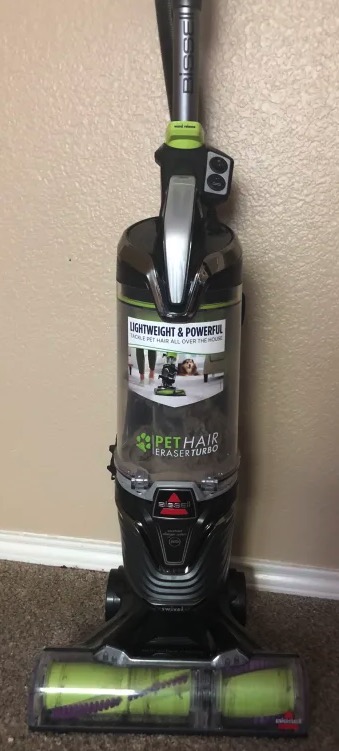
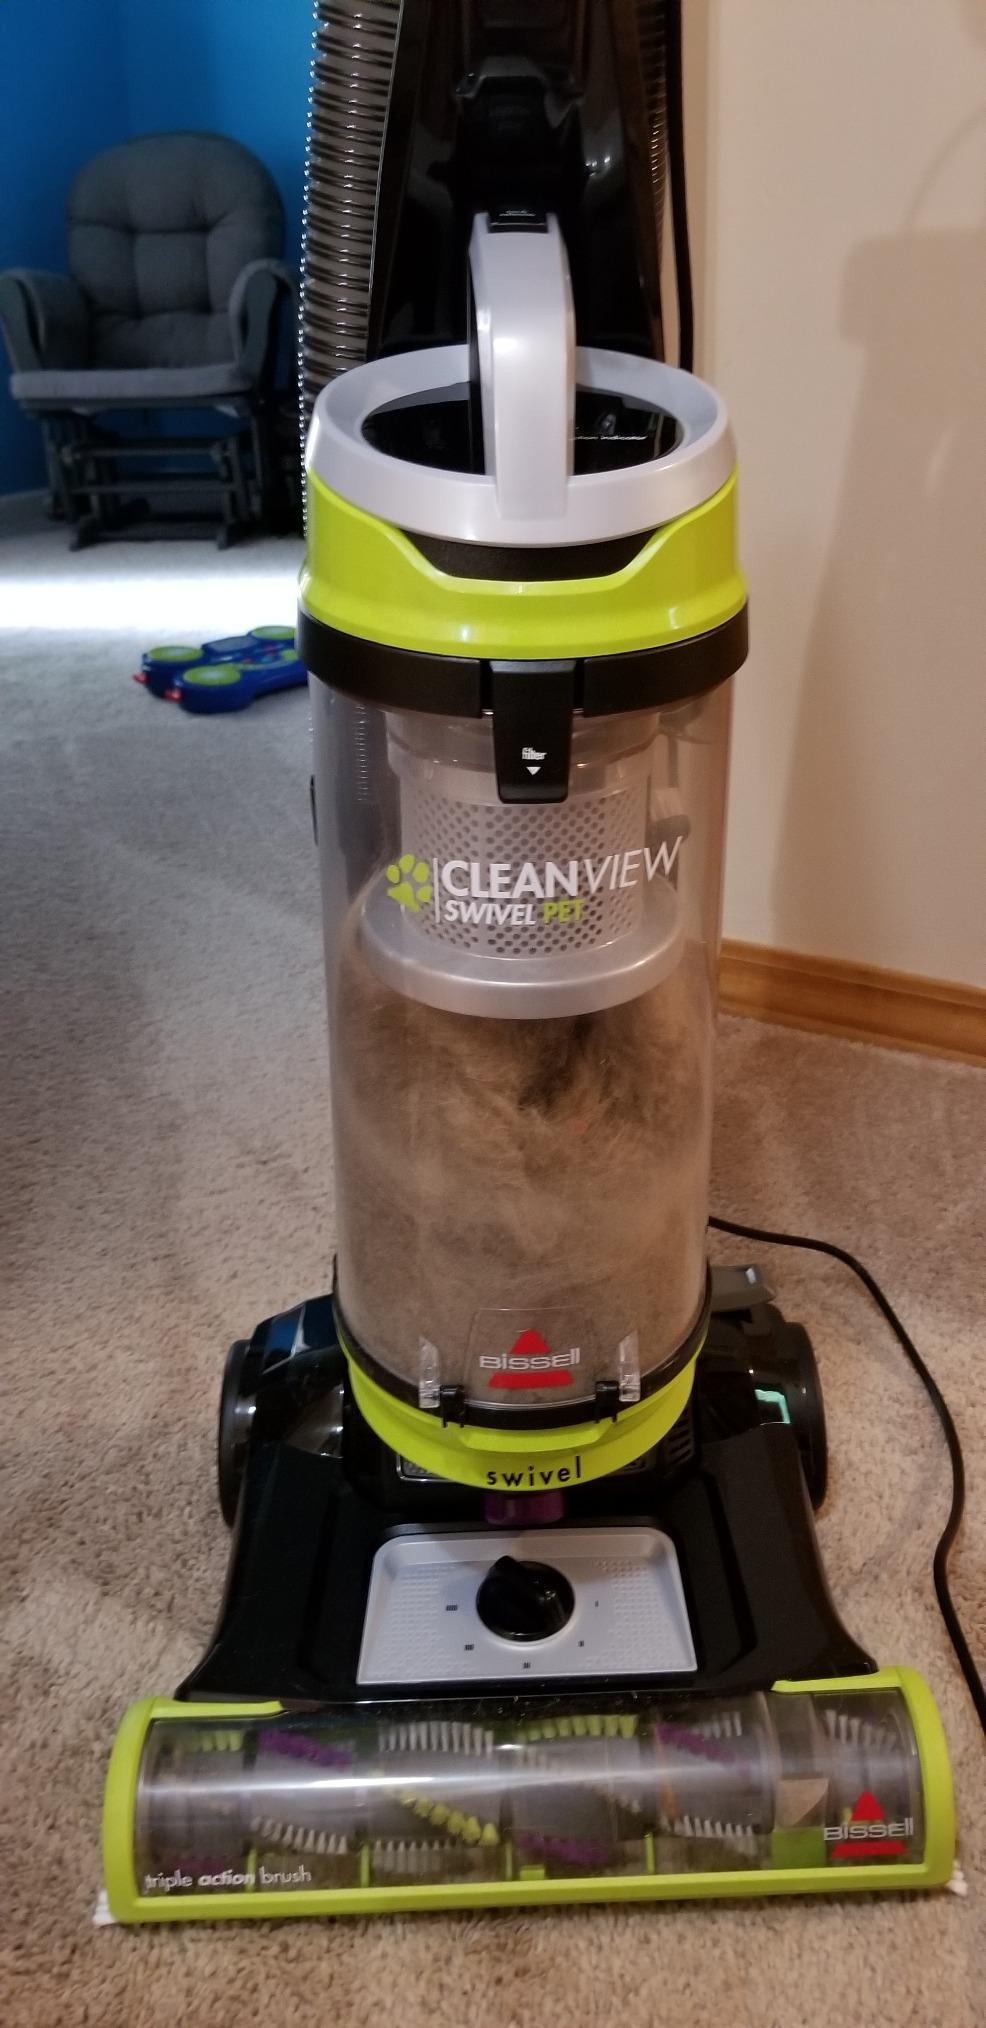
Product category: items_vacuum
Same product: no